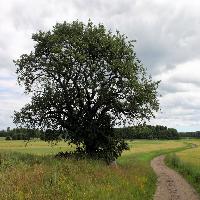
Weather: cloudy or overcast